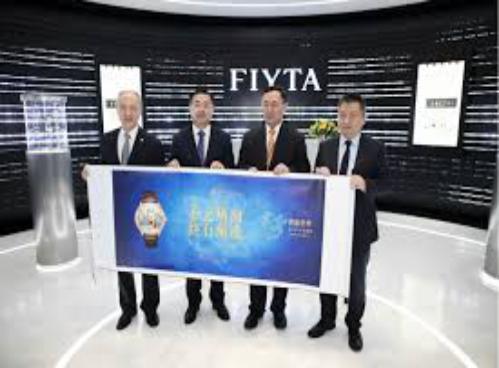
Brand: fiyta
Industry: Electronic